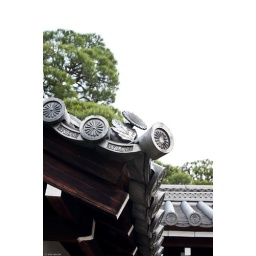
Those flower patterns on the roof can be spotted in various places in Kyoto.